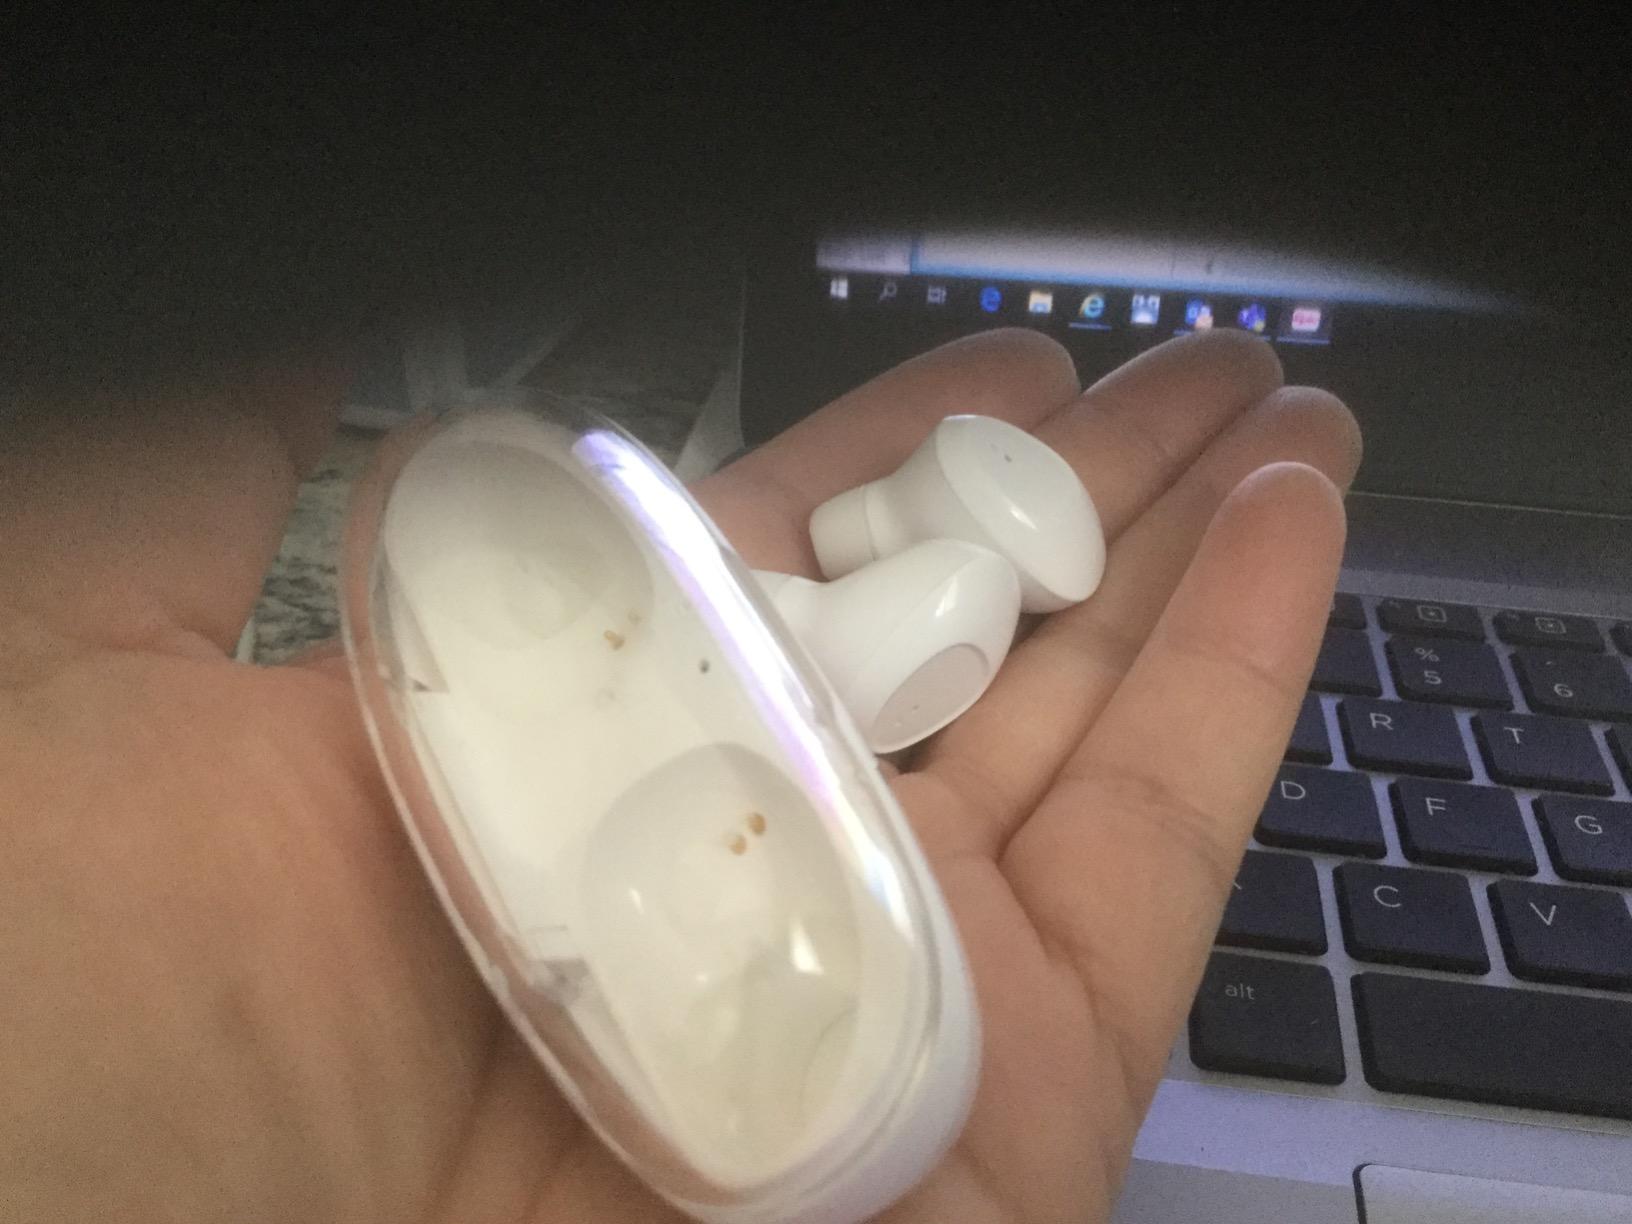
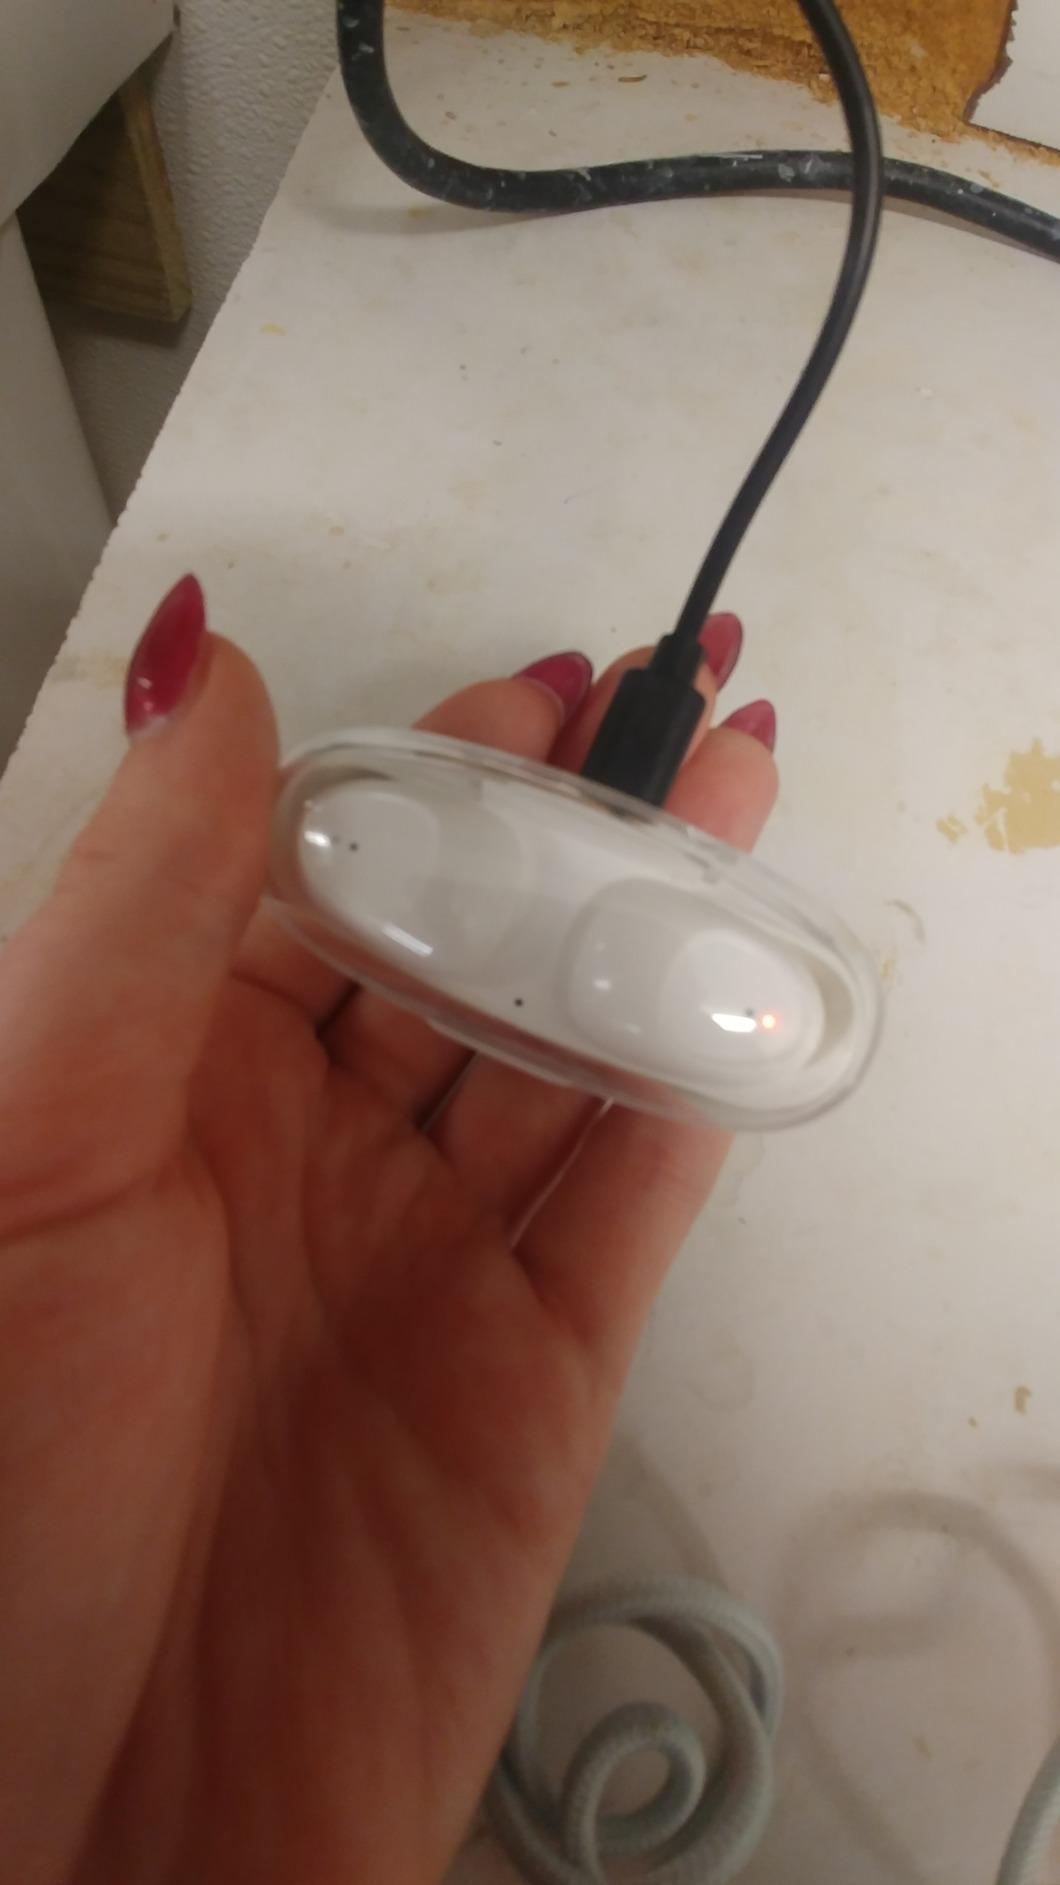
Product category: earbuds
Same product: yes